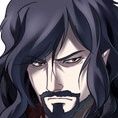
Portrait style: Anime Portrait